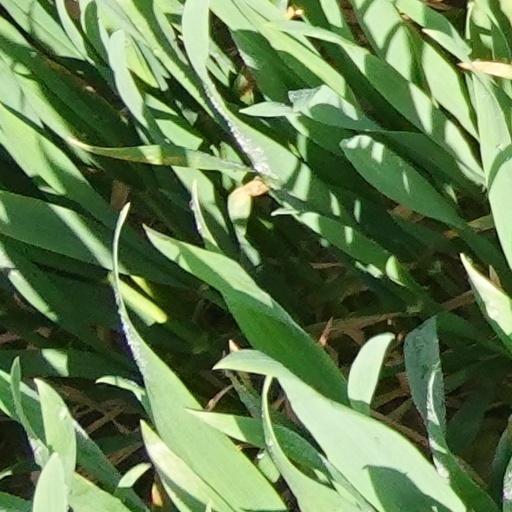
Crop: wheat